Christianity and science

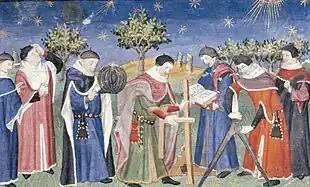
Clerks studying astronomy and geometry.France, early 15th century.

Christian philosophers Augustine of Hippo (354–430) and Thomas Aquinas held that scriptures can have multiple interpretations on certain areas where the matters were far beyond their reach, therefore one should leave room for future findings to shed light on the meanings. Augustine argued:Usually, even a non-Christian knows something about the earth, the heavens, and the other elements of this world, about the motion and orbit of the stars ... Now, it is a disgraceful and dangerous thing for an infidel to hear a Christian, presumably giving the meaning of Holy Scripture, talking non-sense on these topics; and we should take all means to prevent such an embarrassing situation, in which people show up vast ignorance in a Christian and laugh it to scorn. The shame is not so much that an ignorant individual is derided, but that people outside the household of the faith think our sacred writers held such opinions, and, to the great loss of those for whose salvation we toil, the writers of our Scripture are criticized and rejected as unlearned men.The "Handmaiden" tradition, which saw secular studies of the universe as a very important and helpful part of arriving at a better understanding of scripture, was adopted throughout Christian history from early on. Also, the sense that God created the world as a self-operating system is what motivated many Christians throughout the Middle Ages to investigate nature.